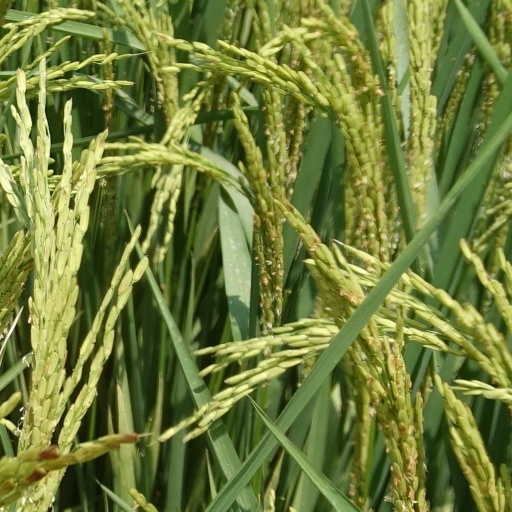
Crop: rice